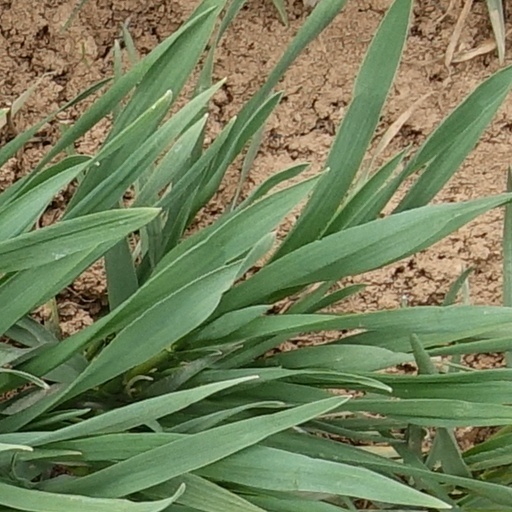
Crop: wheat